Rusyns

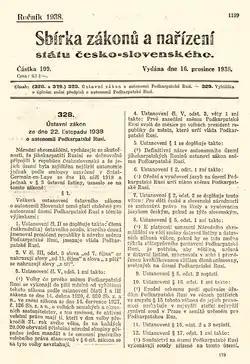
Constitutional Law on the Autonomy of Subcarpathian Rus' (1938)

In the 1920s and 1930s a dispute existed between Russophile and Ukrainophile Rusyns. In October 1938, a series of political reforms were initiated, leading to the creation of the Second Czechoslovak Republic, consisting of three autonomous political entities, one of them being the Subcarpathian Rus'. On 11 October 1938, first autonomous Government of Subcarpathian Rus was appointed, headed by prime-minister Andrej Bródy. Soon after, a crisis occurred between pro-Rusyn and pro-Ukrainian fractions, leading to the fall of Bródy government on 26 October. New regional government, headed by Avgustyn Voloshyn, adopted a pro-Ukrainian course and opted for the change of name, from "Subcarpathian Rus"' to "Carpathian Ukraine".